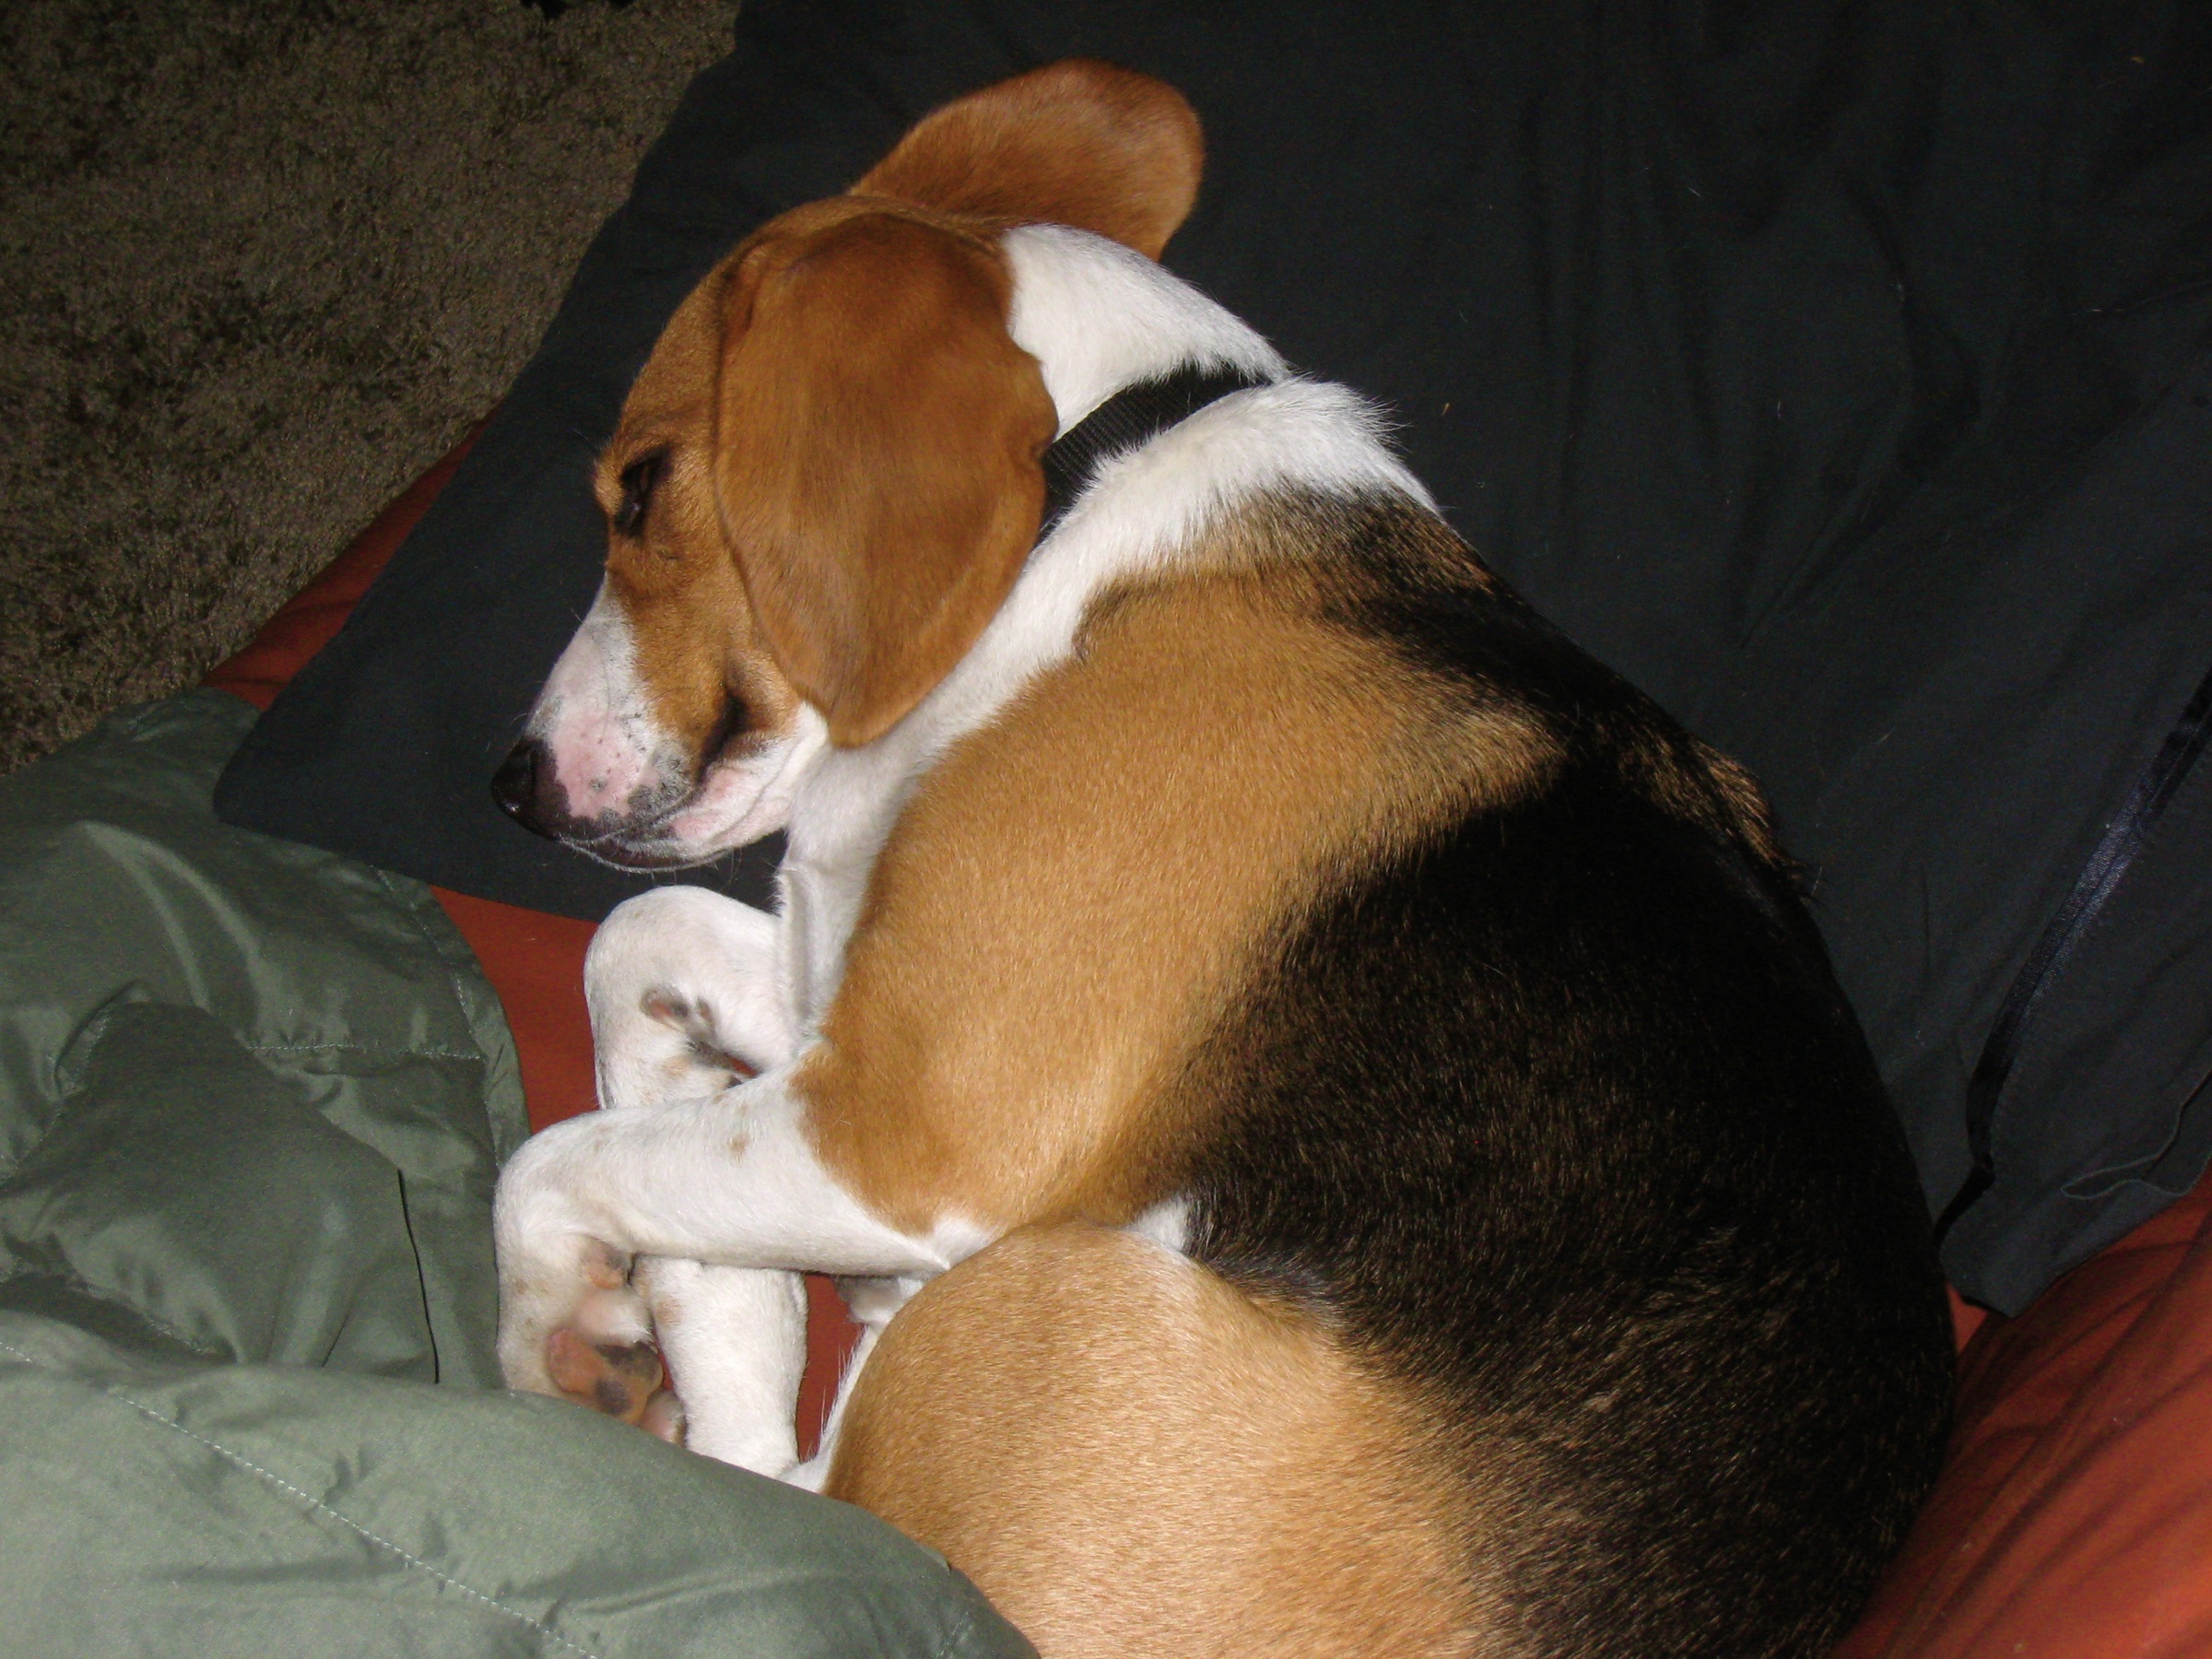
puppy, dog, mammal, hound, nose, vertebrate, beagle, terrier, fresa, dog like mammal, carnivoran